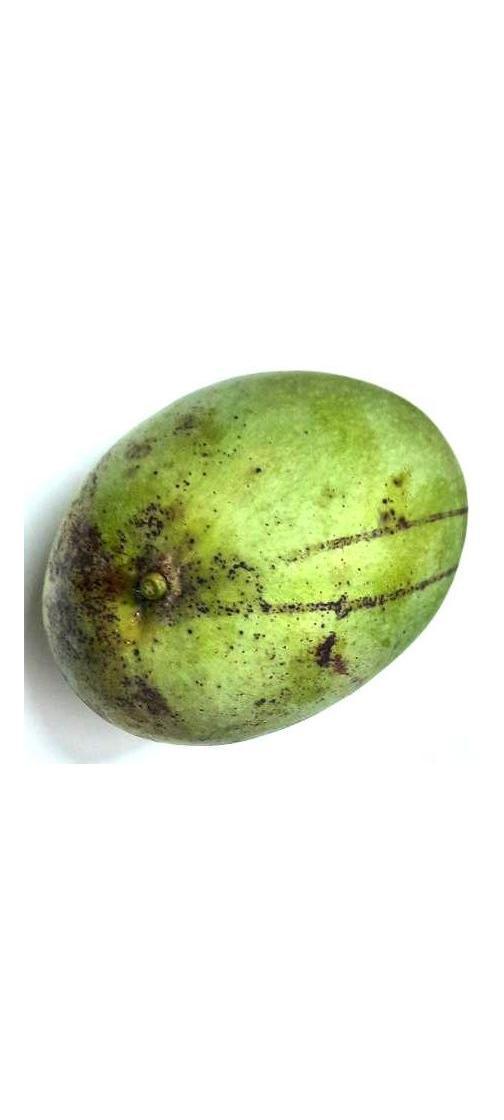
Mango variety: Fazli Shurmai